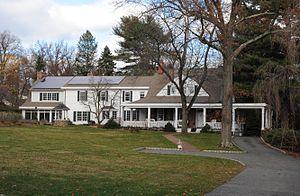
Haworth est un borough situé dans le comté de Bergen dans l'État du New Jersey. En 2010, sa population est de 3 382 habitants.